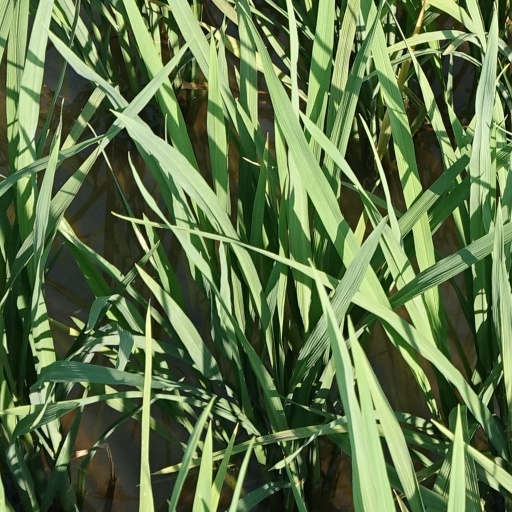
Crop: rice